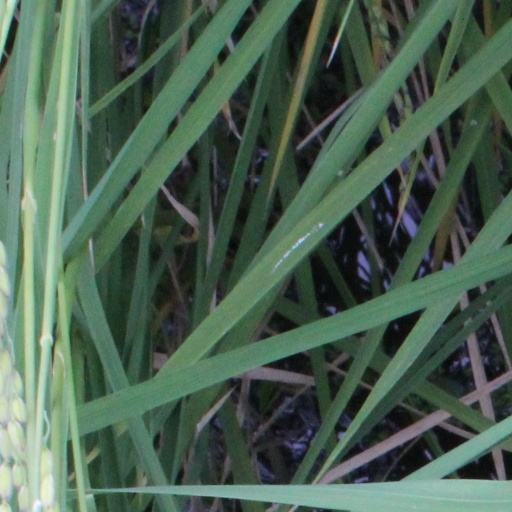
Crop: rice